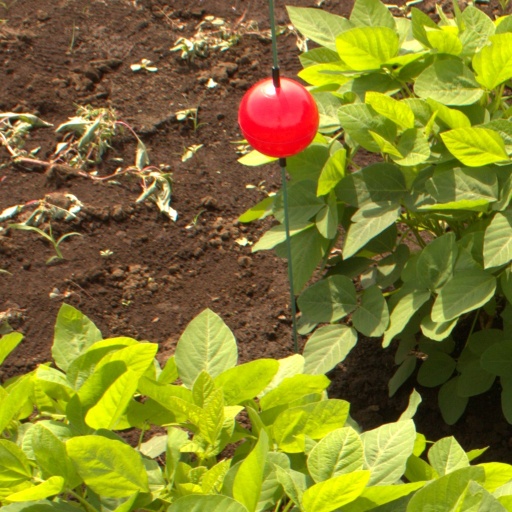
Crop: soybean